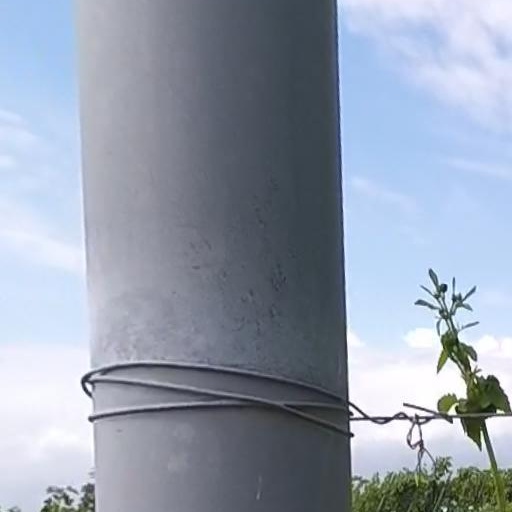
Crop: grape